Muscat bleu

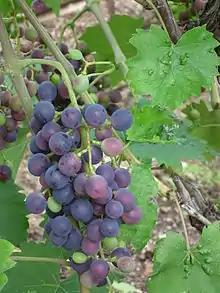
Muscat bleu. The colour changes to blue-black when ripe.

Muscat bleu is a red Swiss wine and table grape variety that is a hybrid of Garnier 15-6 and Perle noire. The grape was developed in Peissy in the Canton of Geneva by Swiss grape breeder Charles Garnier in the 1930s. Today the grape is used as both a table grape and for winemaking, producing wines that Master of Wine Jancis Robinson describe as "soft and grapey". Outside Switzerland, some plantings of Muscat bleu can also be found in Belgium.